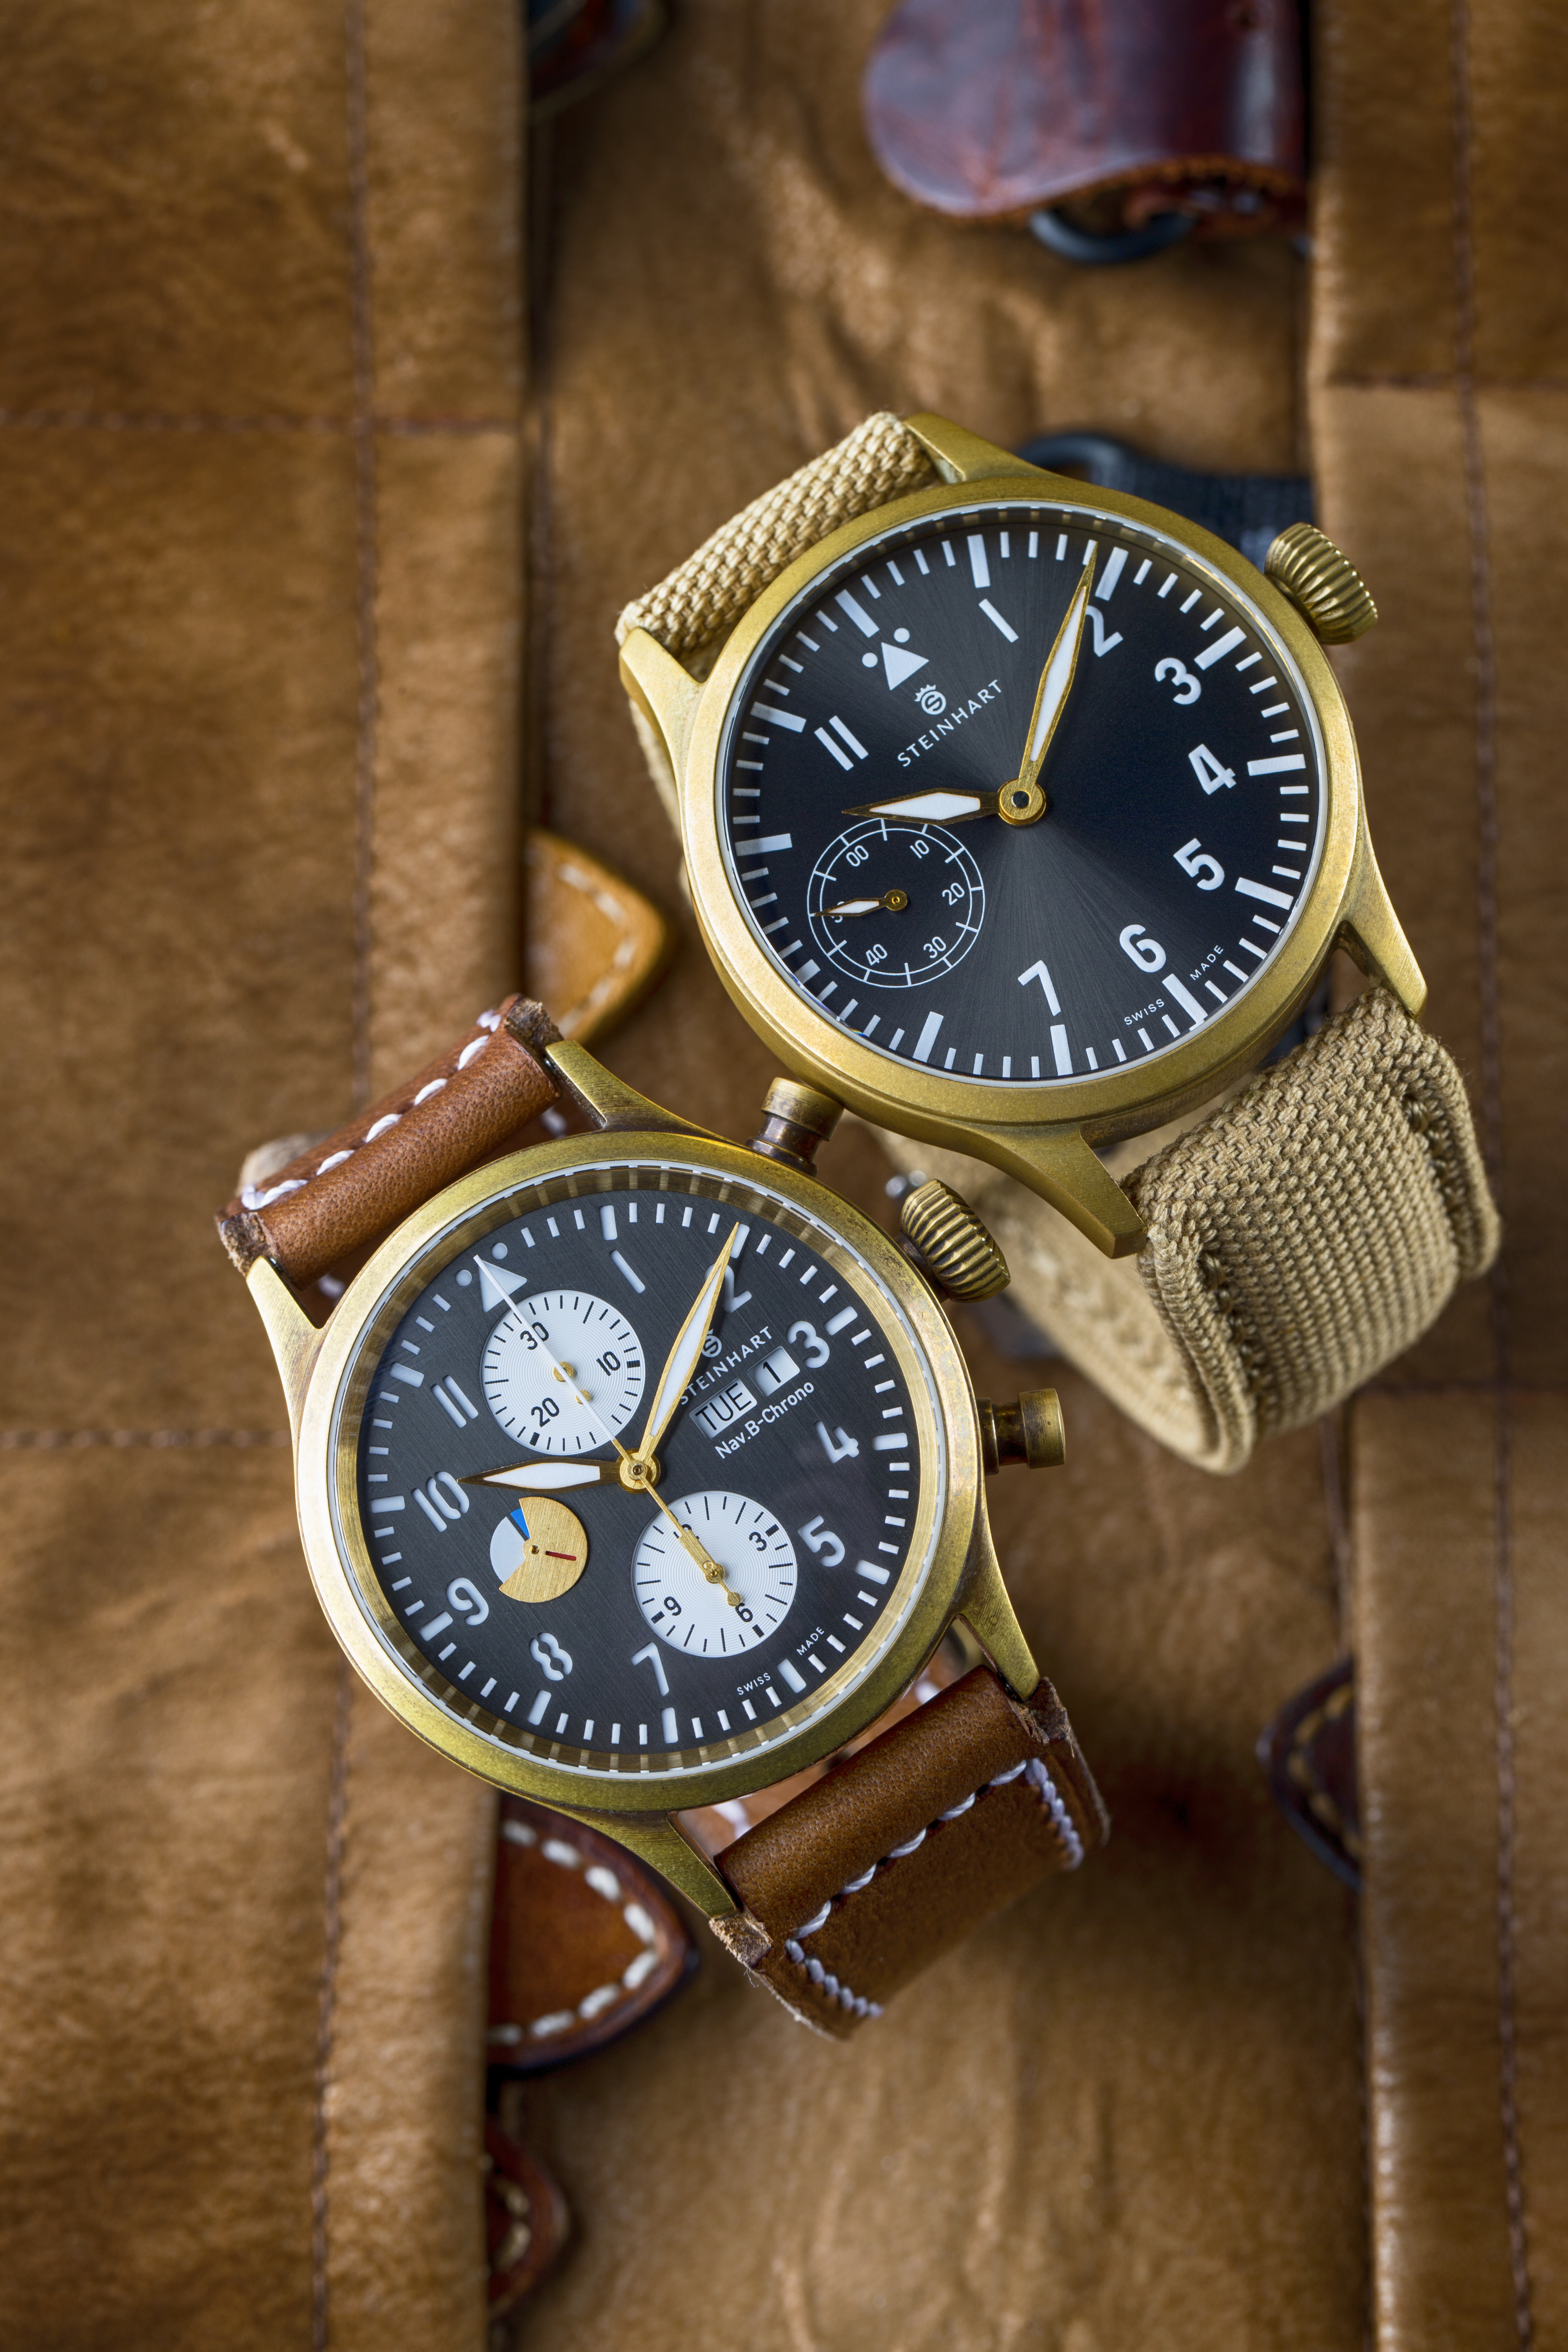
horology, timepiece, pilot watch, time, wrist watch, watch, watch accessory, strap, watch strap, brown, product, product design